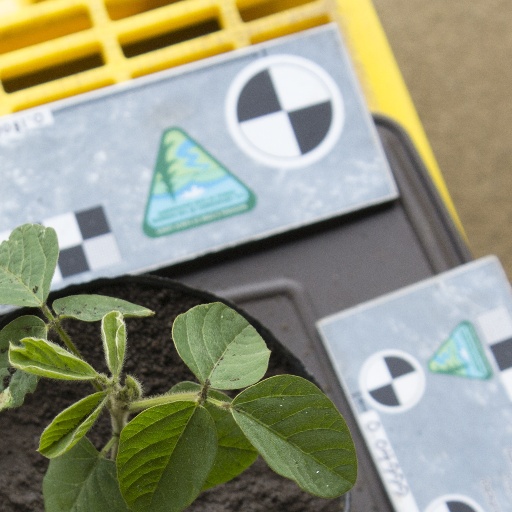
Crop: soybean